Alexander Shaw (Canadian politician)

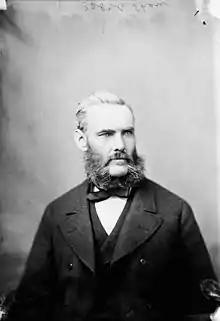
Alexander Shaw, MP, South Bruce, Ontario, b. January 13, 1833–d. April 21, 1911. Taken in Ottawa March 1879

Alexander Shaw (January 13, 1833 – April 21, 1911) was a Canadian lawyer and political figure. He represented Bruce South in the House of Commons of Canada as a Liberal-Conservative member from 1878 to 1882.